Juan José Falcón Sanabria

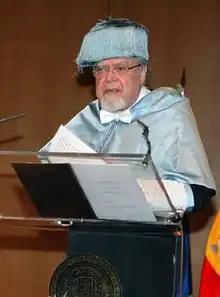
Juan José Falcón Sanabria

Juan José Falcón Sanabria (Las Palmas 1936) is a Spanish conductor and composer.